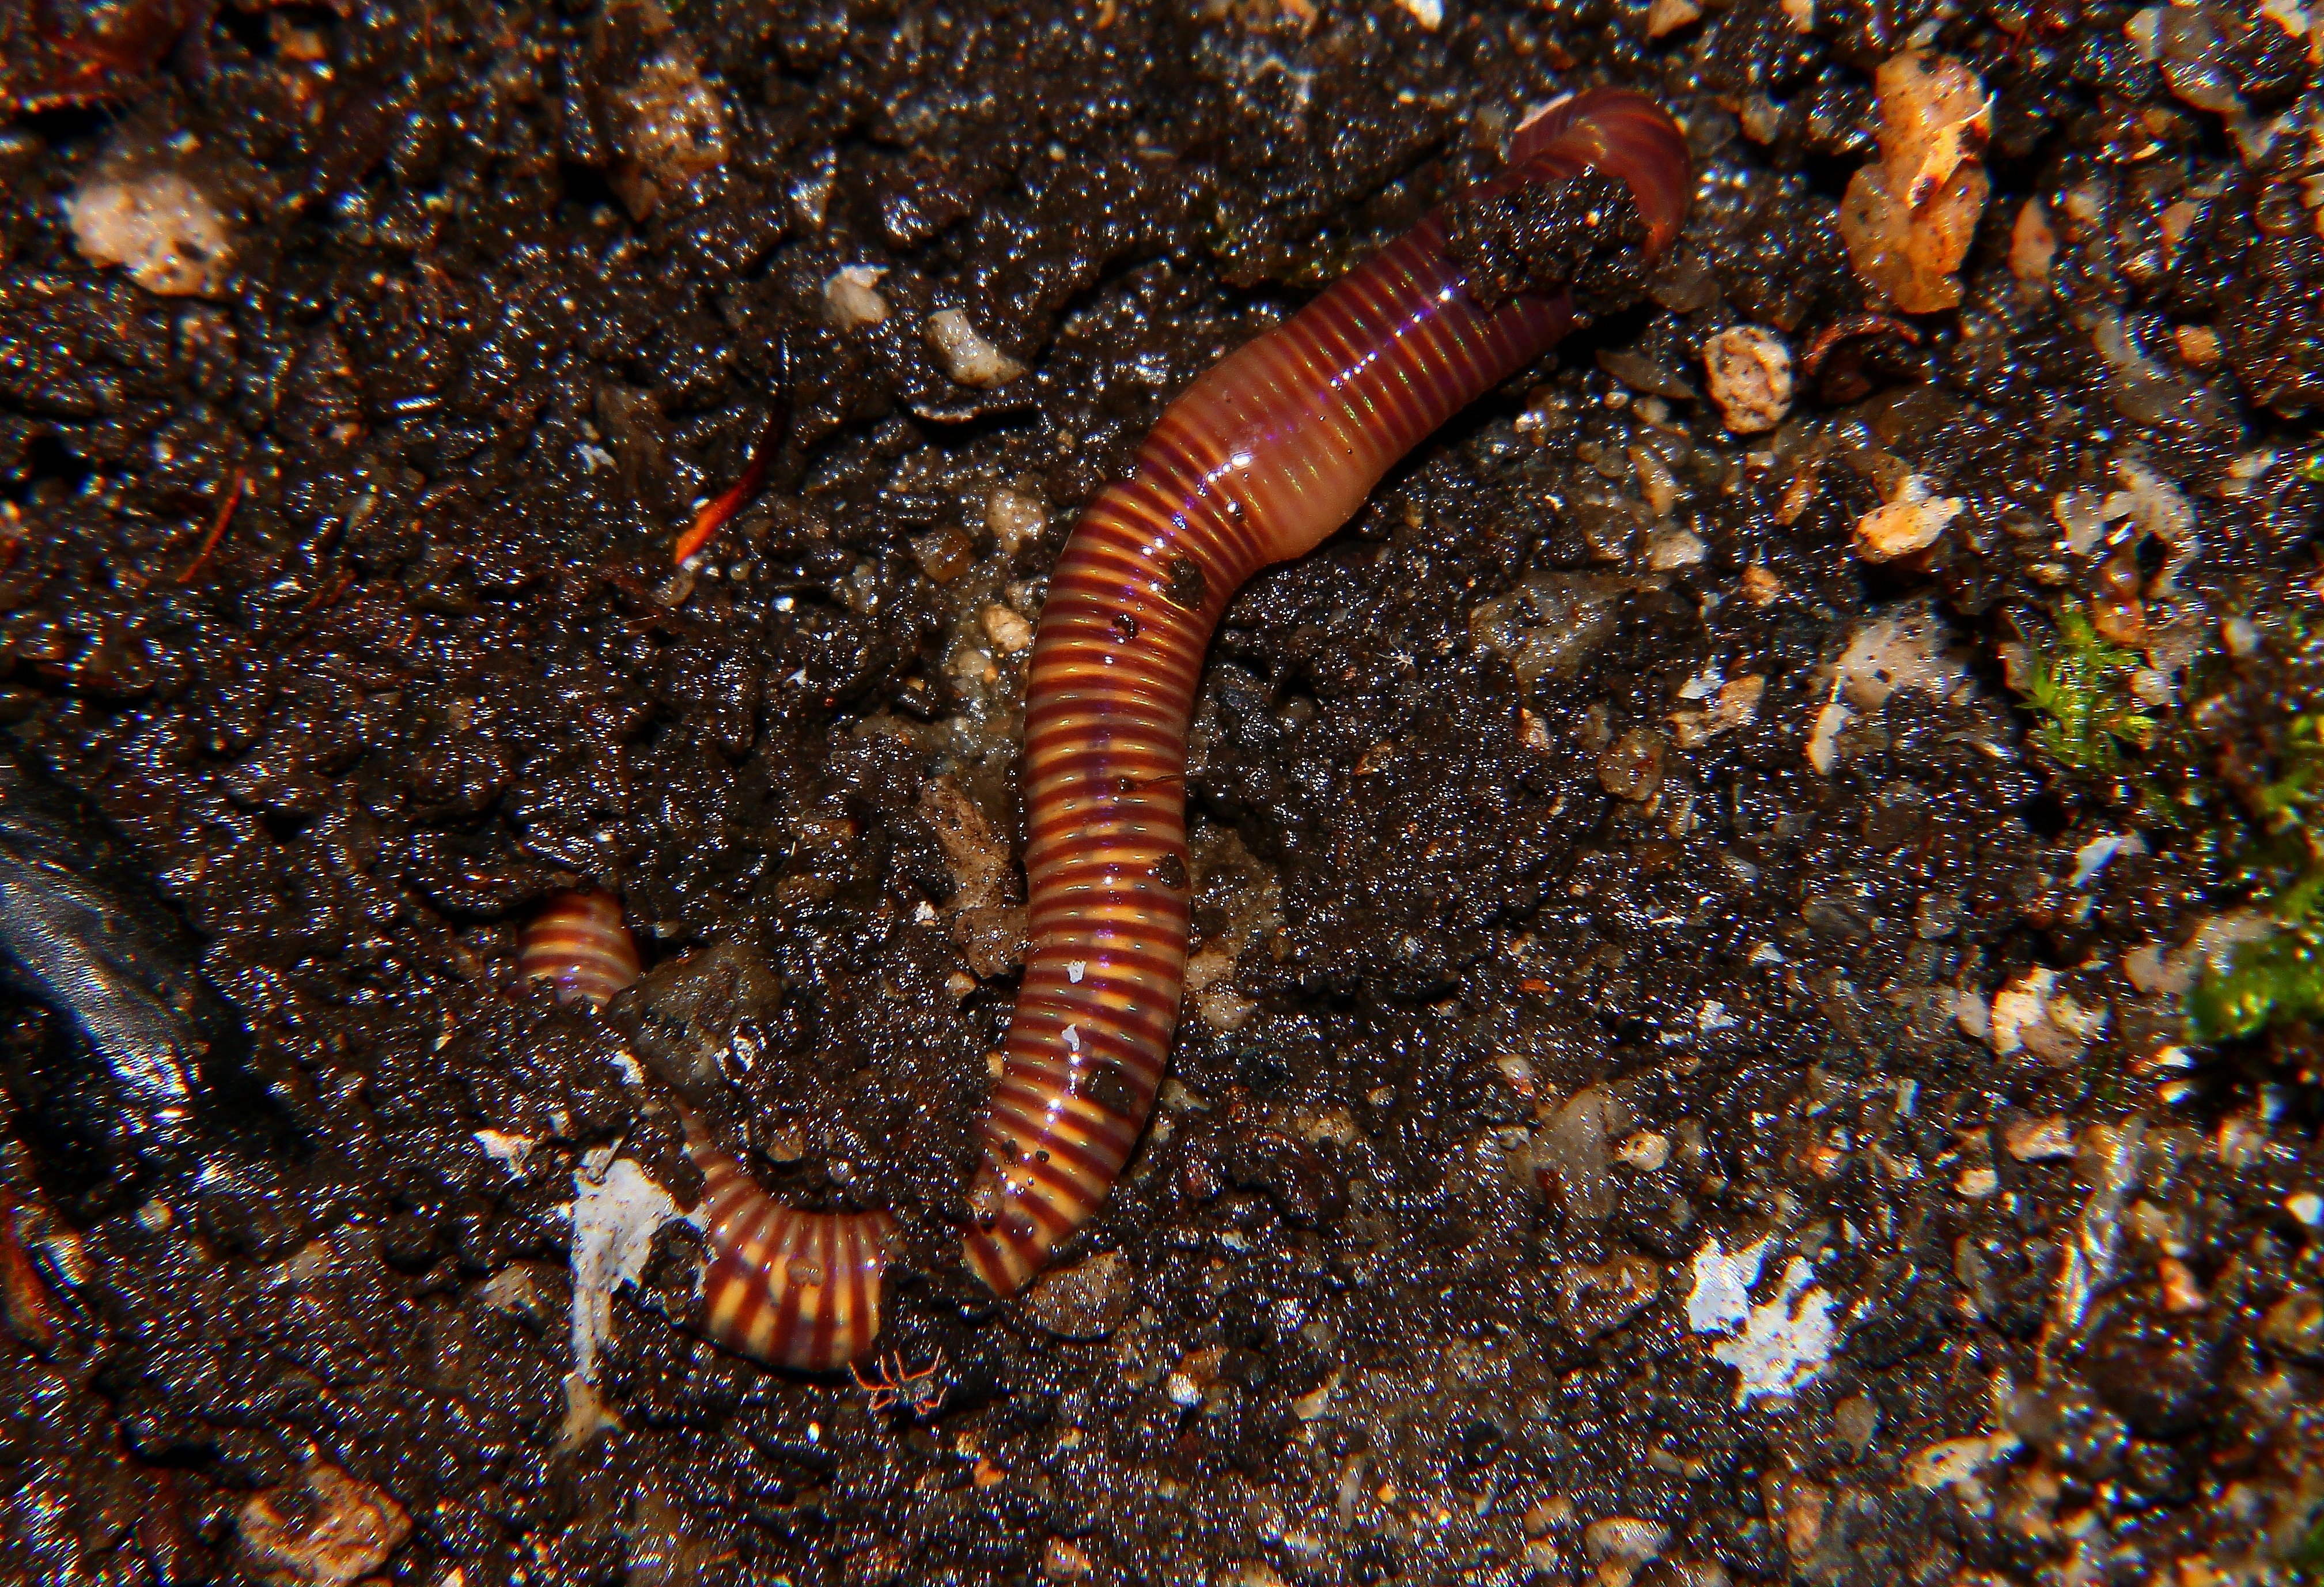
nature, wildlife, insect, macro, biology, soil, fauna, invertebrate, animals, naturaleza, worm, ggl1, gaby1, xovesphoto, animales, gphoto, canon550d, macro photography, centipede, marine biology, ringed worm